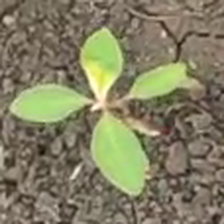
Weed species: Moti_dudhi(Euphorbia_geneculata_L)